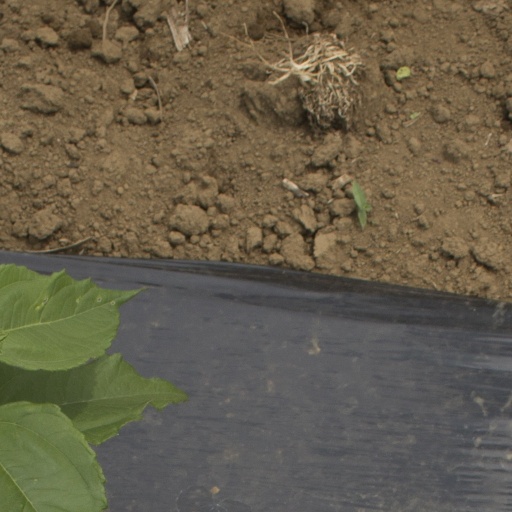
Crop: Jerusalem artichoke